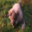
Label: dog